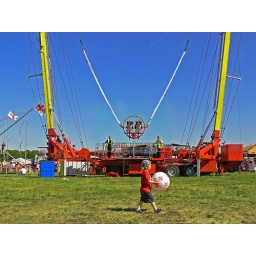
A boy walks past a fairground ride, showing more interest in his ball than his surroundings.